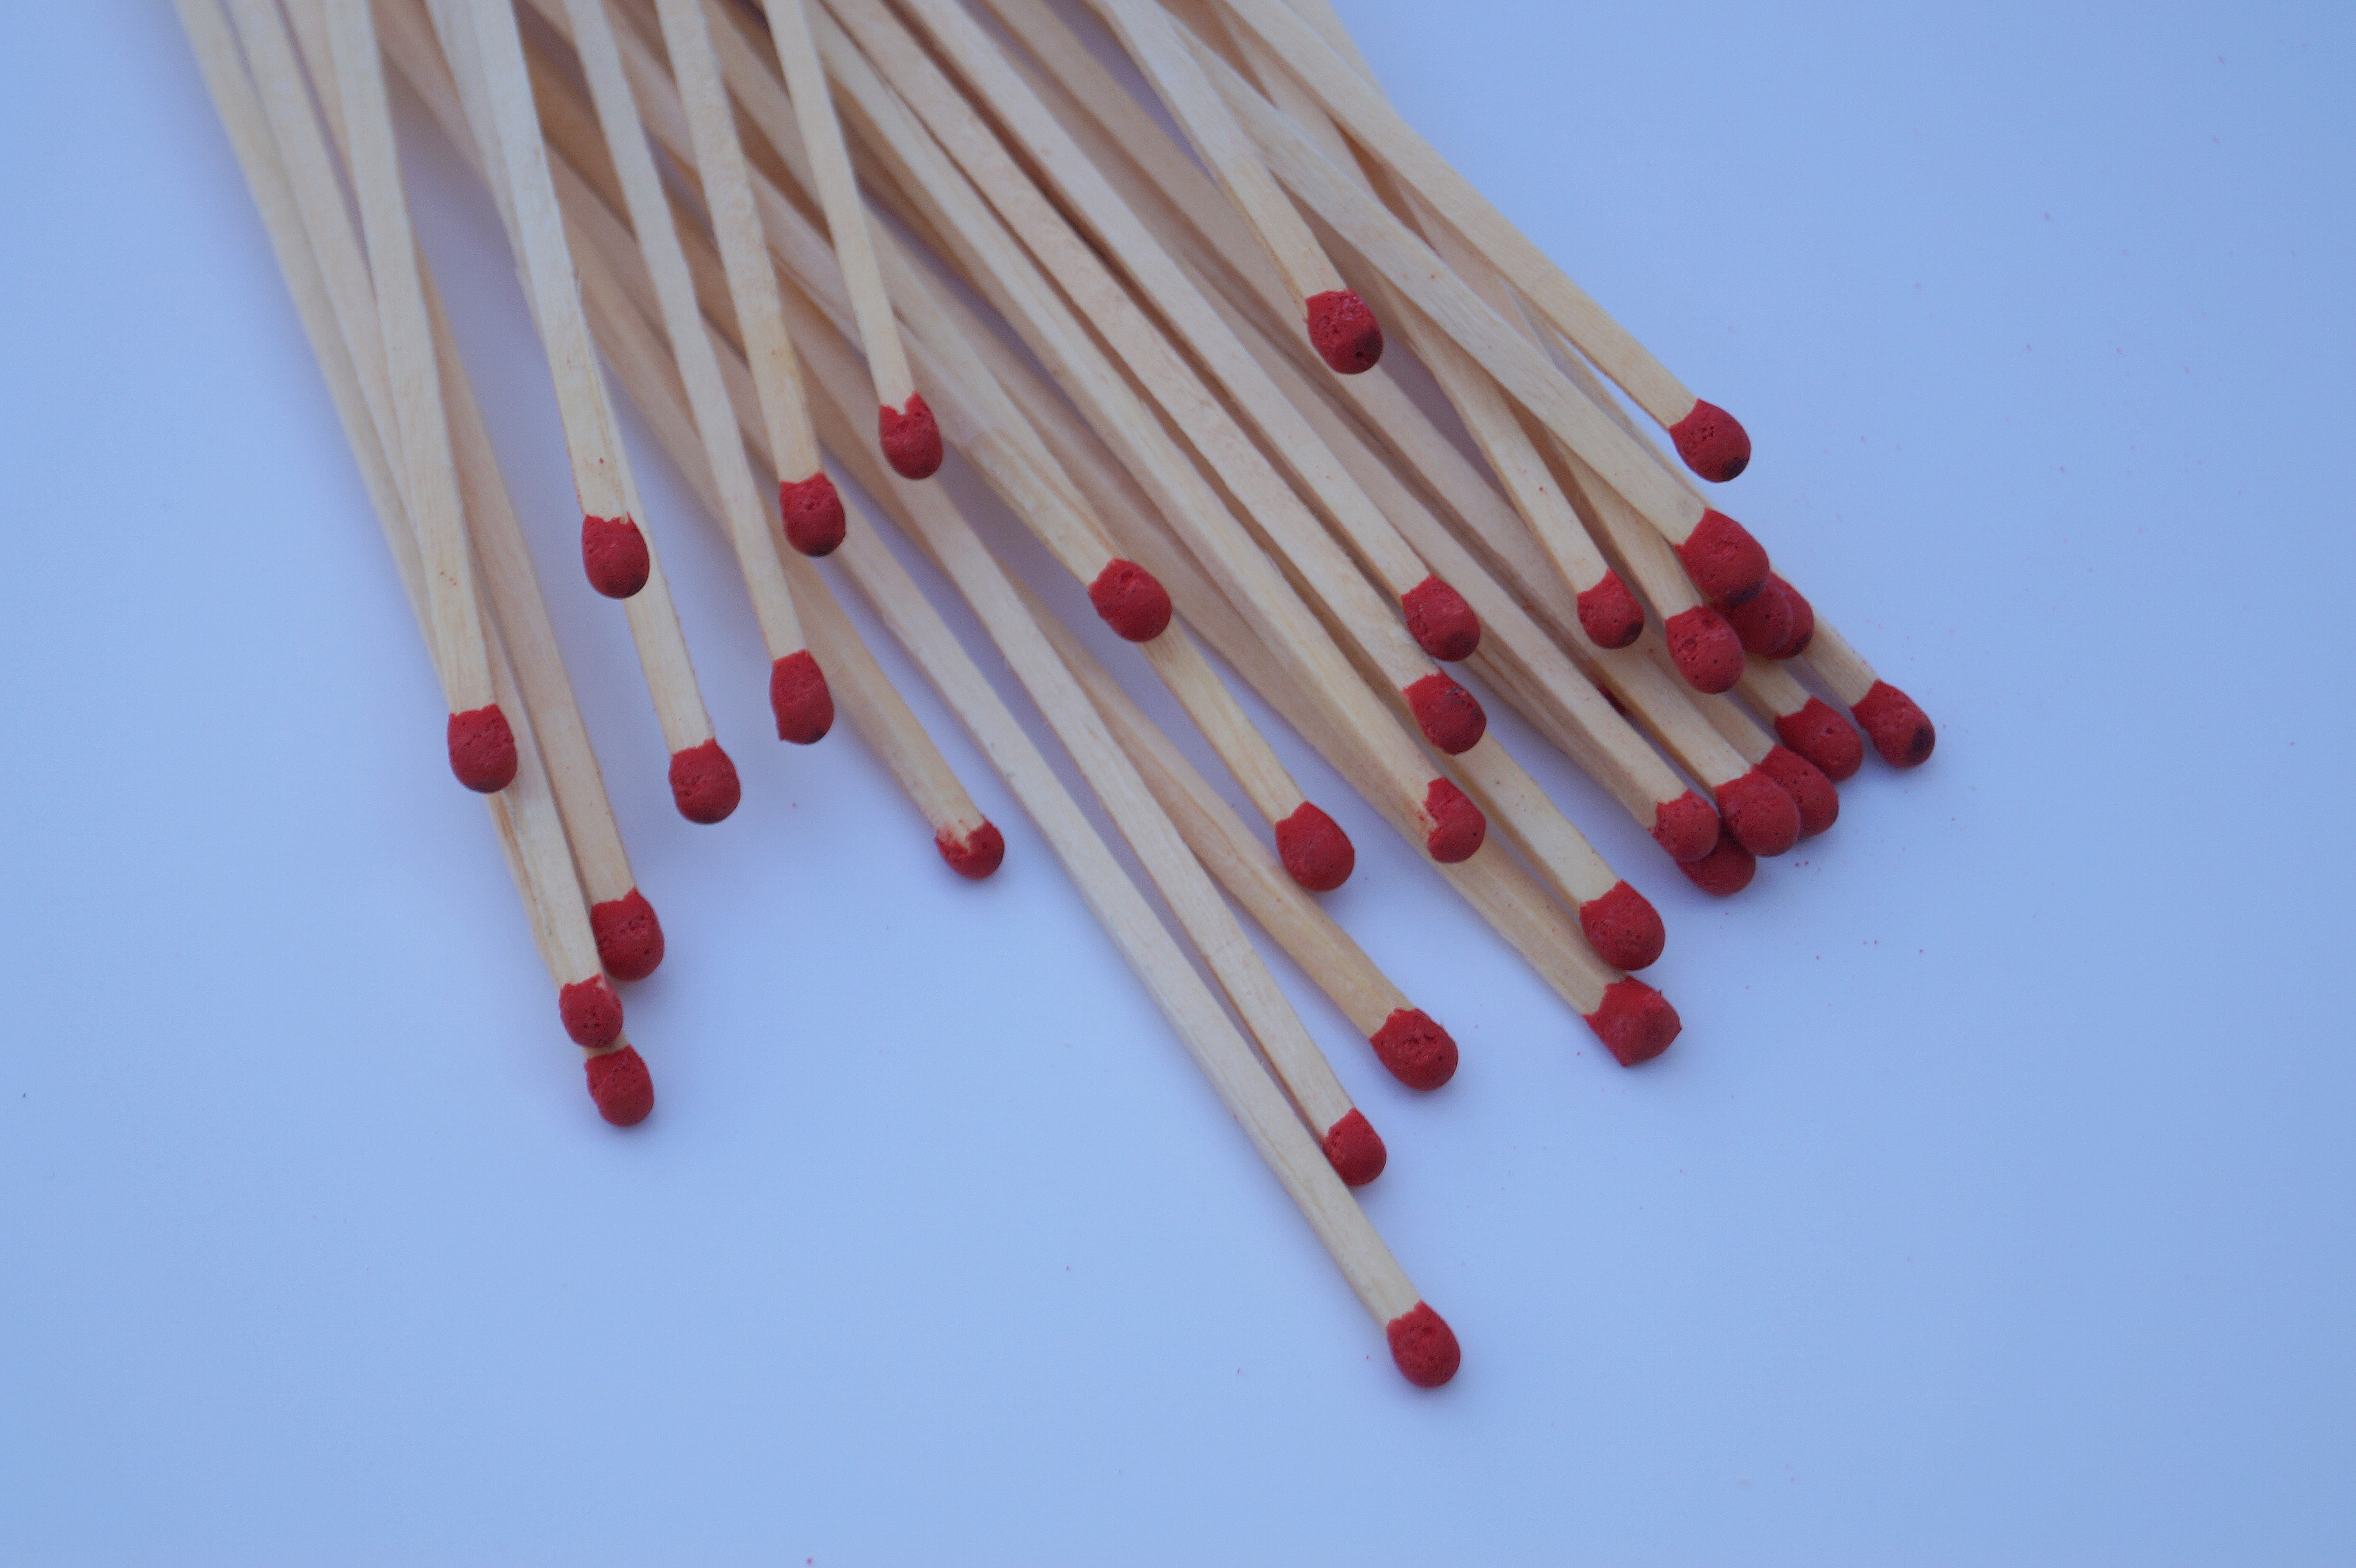
line, red, toy, product, match, shape, sticks, matches, match head, white undercoat